Strike Suit Zero

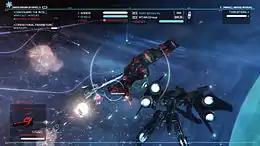
"Strike Suit Zero" gameplay screenshot

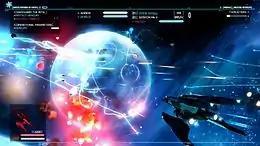
"Strike Suit Zero" gameplay screenshot

Strike Suit Zero is a sequential mission-based game, aiming to resurrect arcade-style space shooters from the 1990s such as Freespace 2. However, it adds more tactical considerations to the recipe than traditional space shooters: energy-based weapons will be dependent on a limited supply of energy, missile and gun ammunition will be limited, and successful mastery of the strike suit will require effective juggling between fighter-mode and strike-mode.